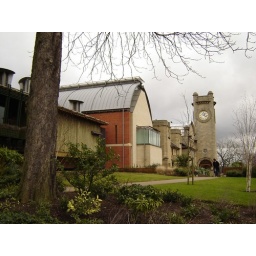
The clock tower has been voted the most huggable in London...